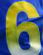
Number: 6